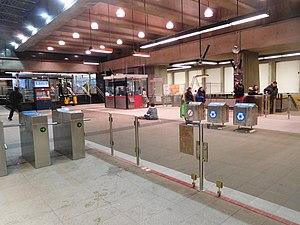
Station de métro Place-d'Armes, Montréal